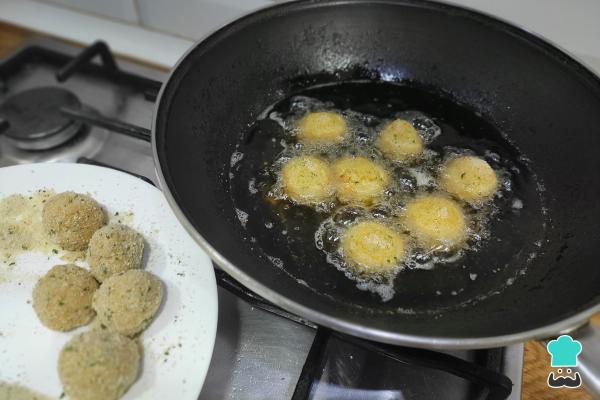
Vierte en una sartén honda el aceite y, cuando ya esté caliente, sin llegar a humear, añade por tandas las croquetas de calabaza. Deja dorar por cada lado y saca cuando estén listas, deposita en una fuente con papel absorbente.